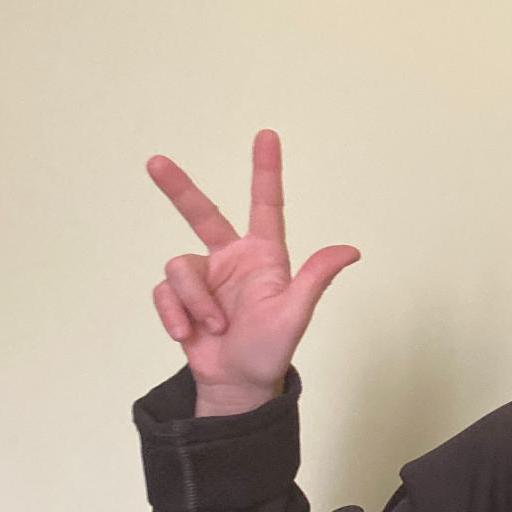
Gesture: three2